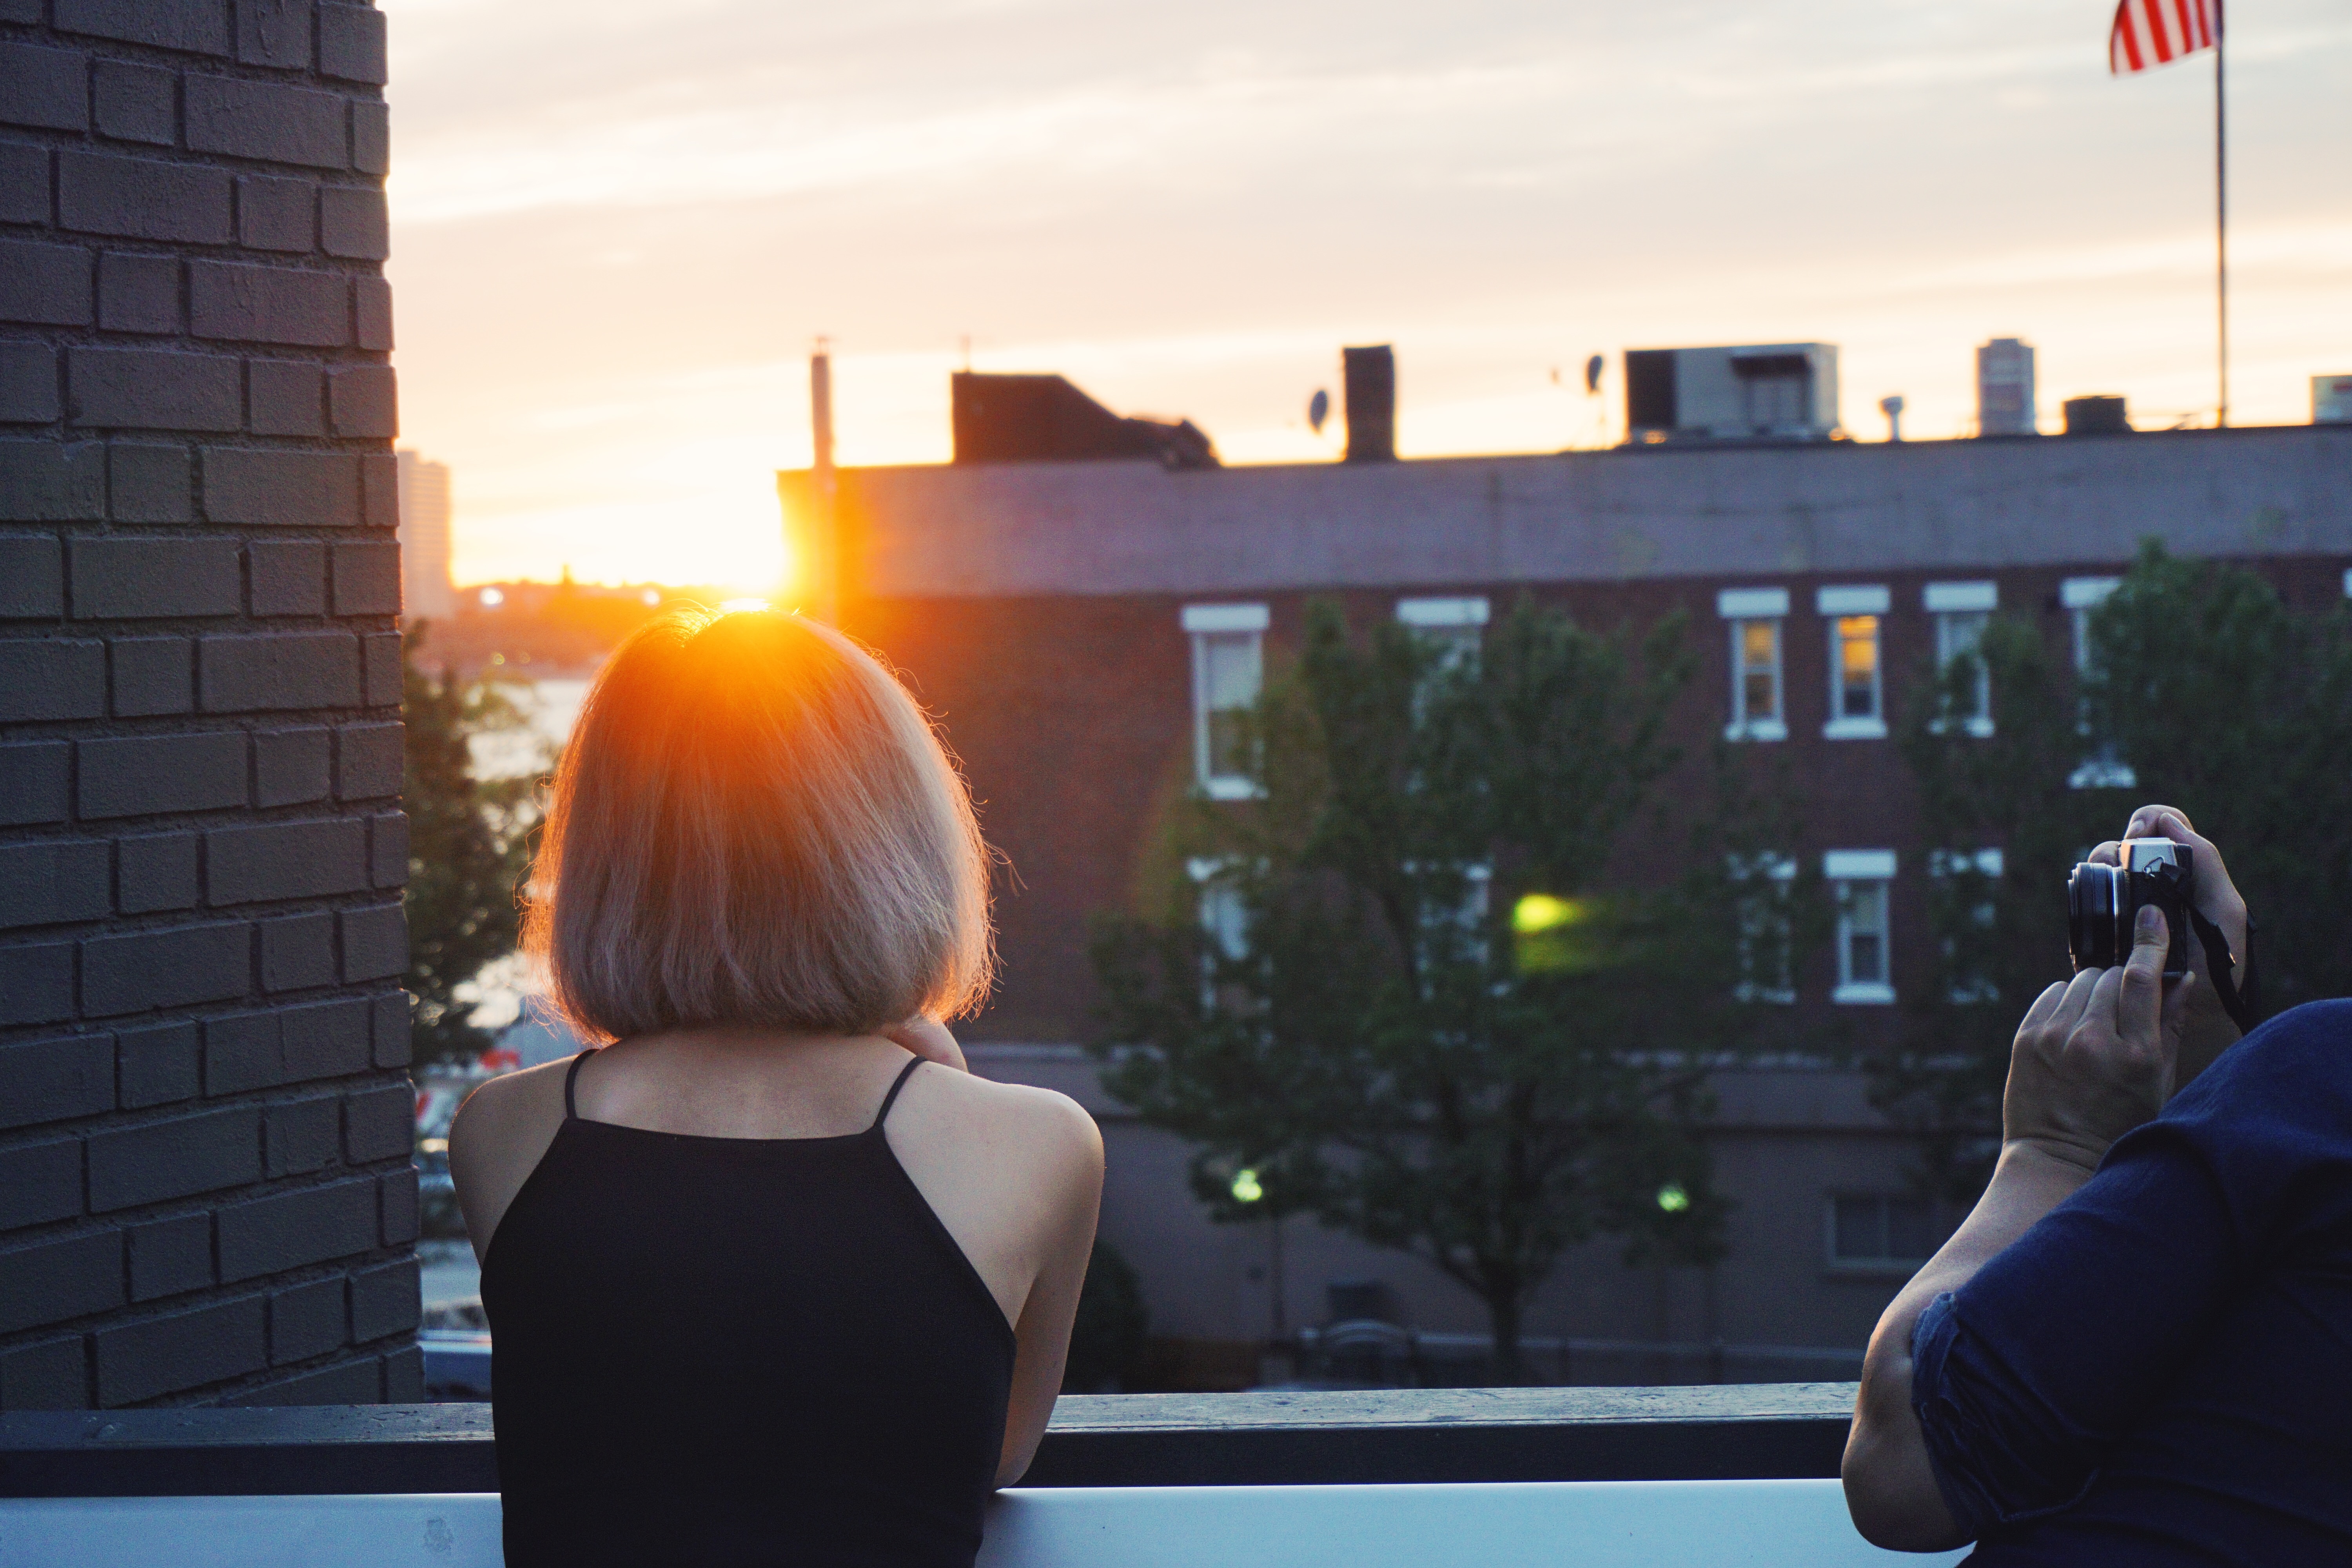
light, lighting, screenshot